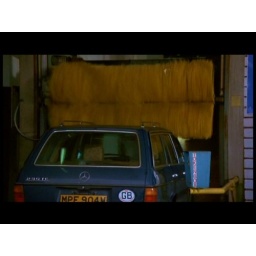
Another shot of the blue estate car in the car wash with yellow brushes.